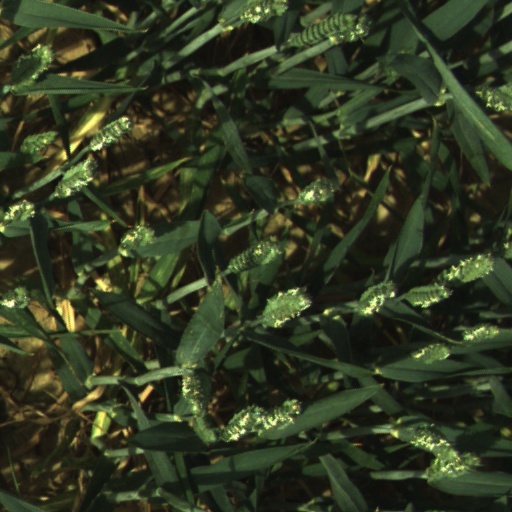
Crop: wheat